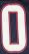
Number: 0